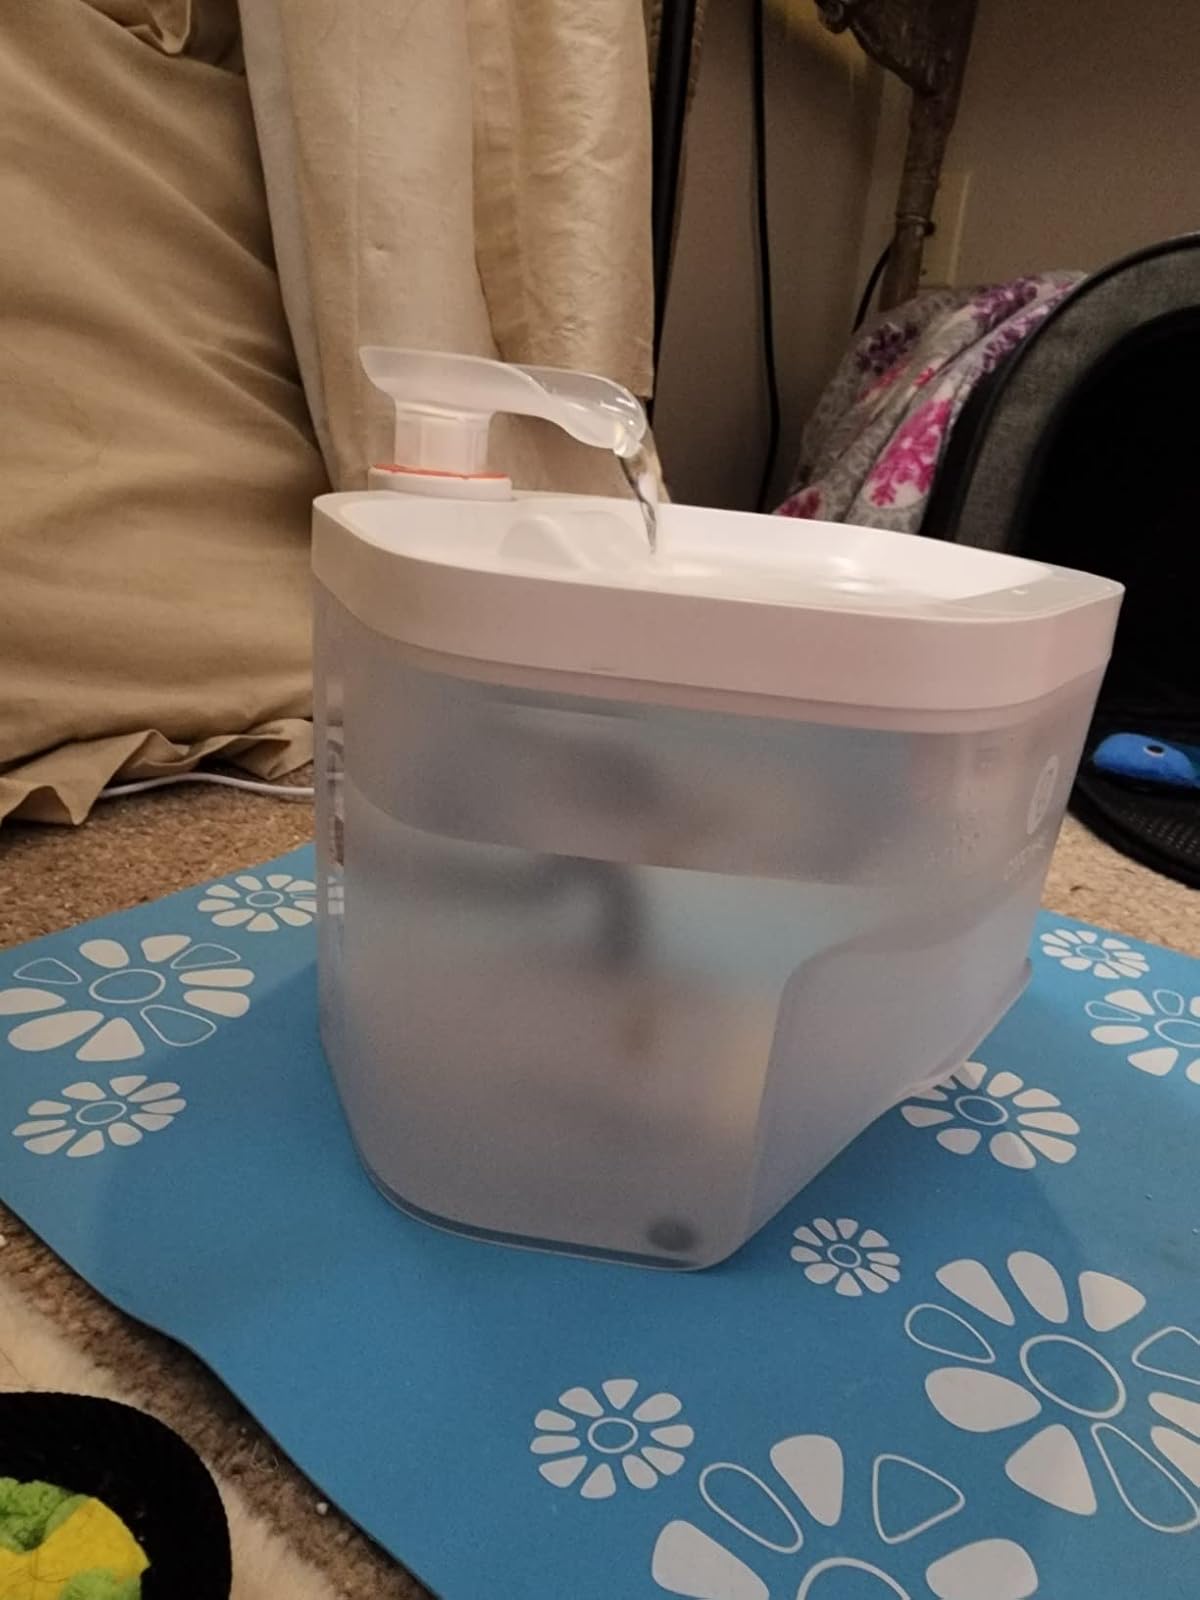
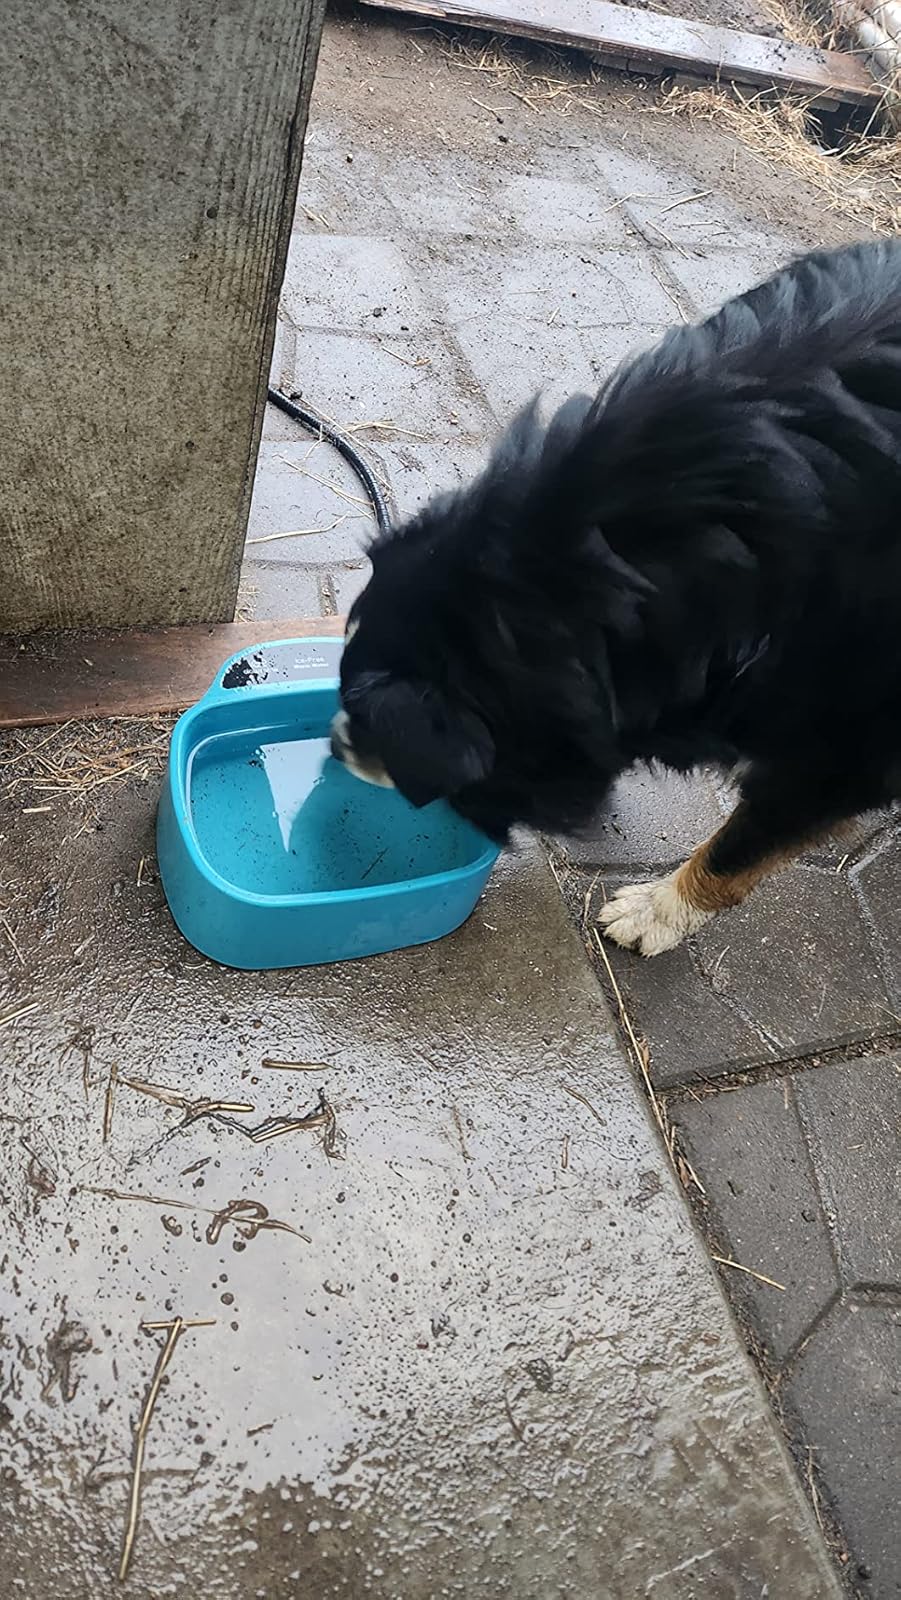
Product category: items_bowl
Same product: no